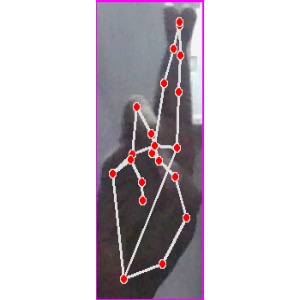
अक्षर: र